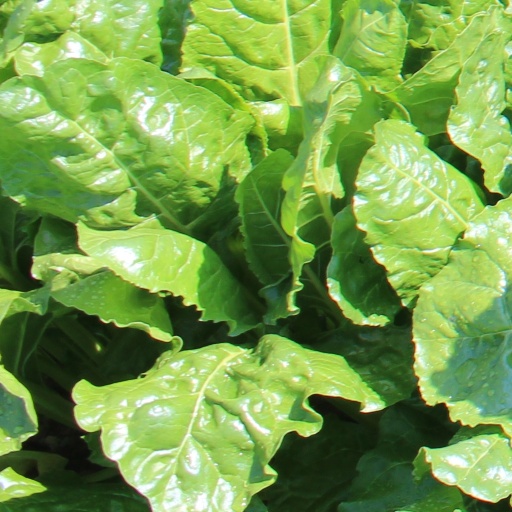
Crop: sugar beet